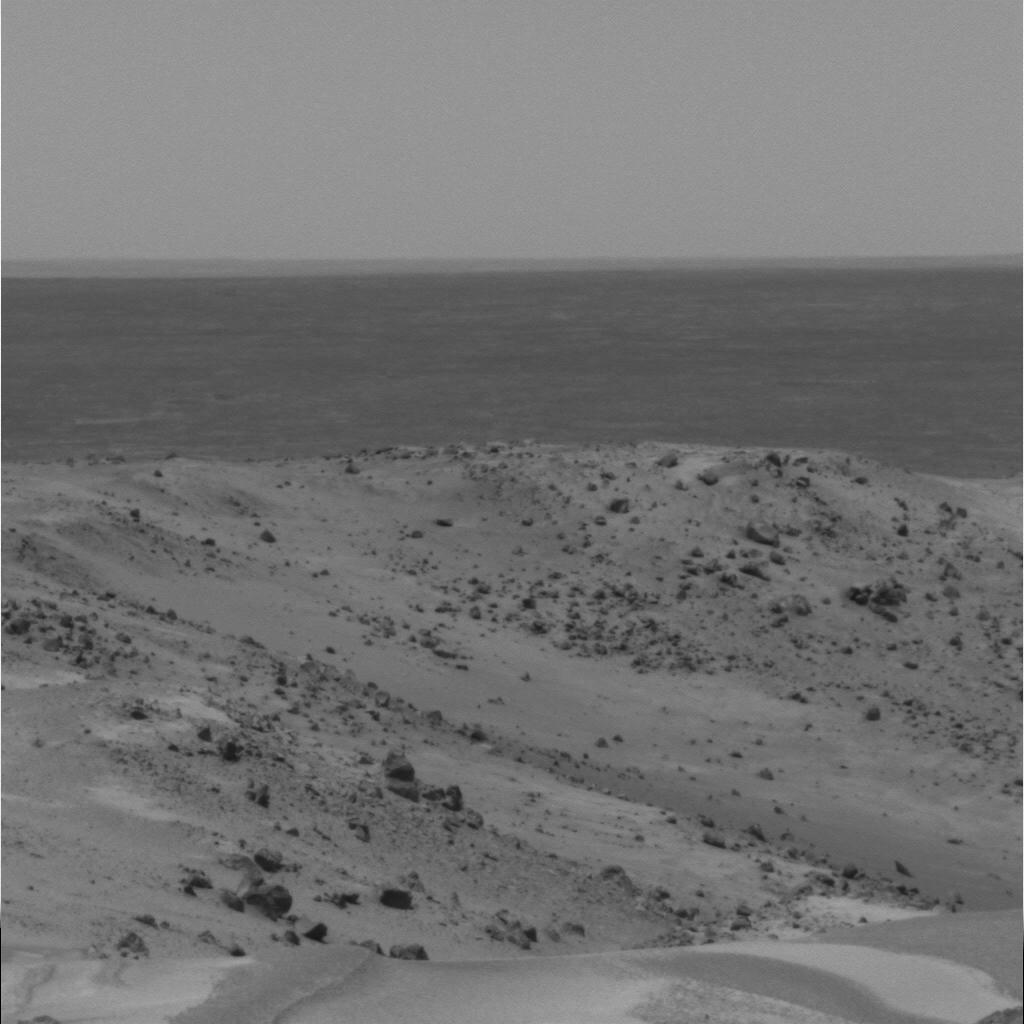
Surface features visible: Rock Outcrops, Float Rocks, Clasts, Dunes/Ripples, Soil, Distant Vista, Sky